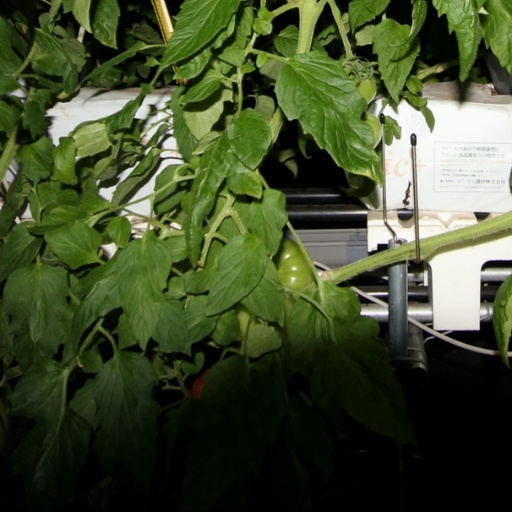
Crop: tomato